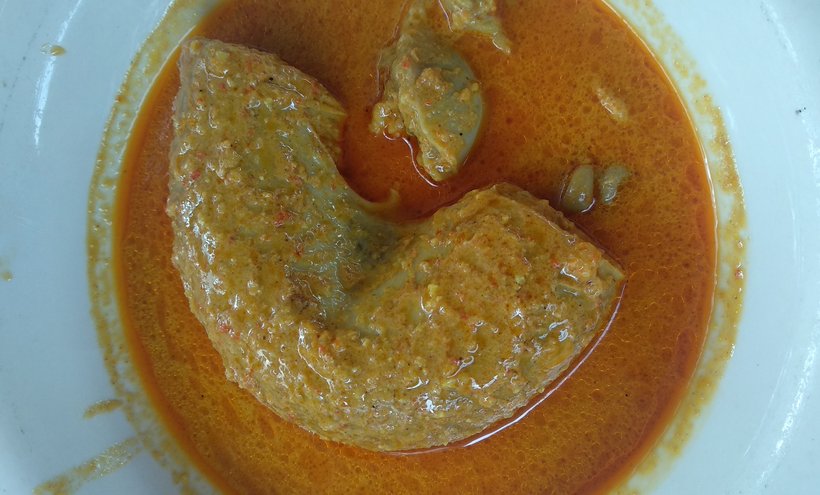
Label: gulai_tambusu